2015 United Kingdom general election

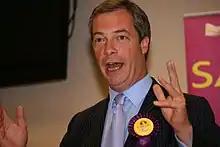
UK Independence Party leader Nigel Farage stood in the South Thanet constituency.

On 9 April 2015, the deadline for standing for the general election, there were 464 political parties registered with the Electoral Commission. Candidates who did not belong to a party were either labelled as an Independent or not labelled at all.